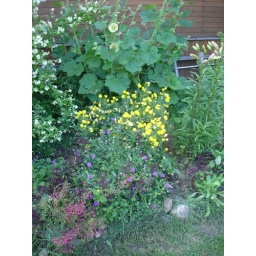
Close up of plants in new flower bed at back of house. I think Tiny gave us some of these